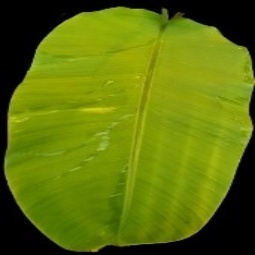
Label: Sulphur